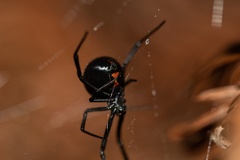
Species: Lactrodectus_hesperus